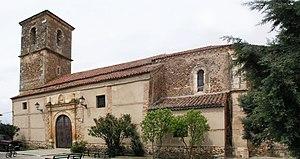
Malaguilla est une commune d'Espagne de la province de Guadalajara dans la communauté autonome de Castille-La Manche.